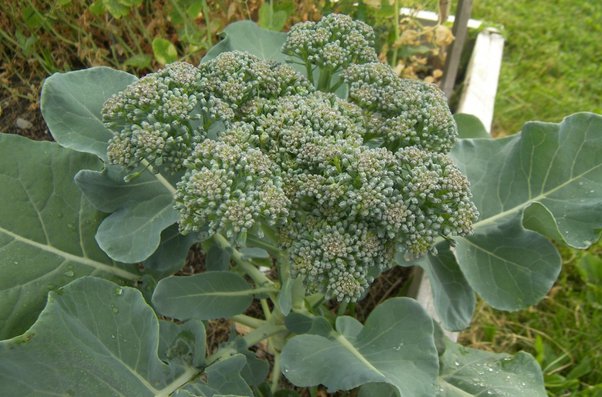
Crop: unknown
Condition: broccoli